St. Francis Xavier Church and Newtown Manor House Historic District

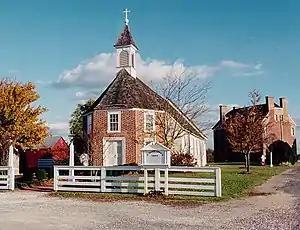

St. Francis Xavier Church and Newtown Manor House Historic District is the first county-designated historic district in Saint Mary's County, the "Mother County" of Maryland and is located in Compton, Maryland, near the county seat of Leonardtown. The district marks a location and site important in the 17th-century ecclesiastical history of Maryland, as an example of a self-contained Jesuit community made self-supporting by the surrounding farm. The two principal historic structures were added to the National Register of Historic Places in 1972. Archaeological remains associated with the site date back to the early colonial period, mid-17th century.